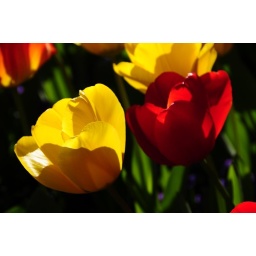
tulips in front of my office building